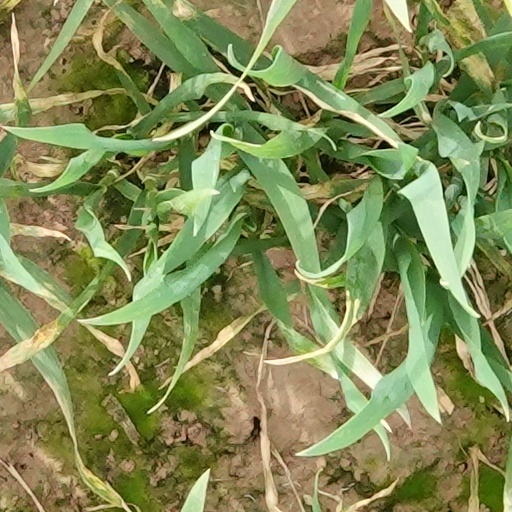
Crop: wheat